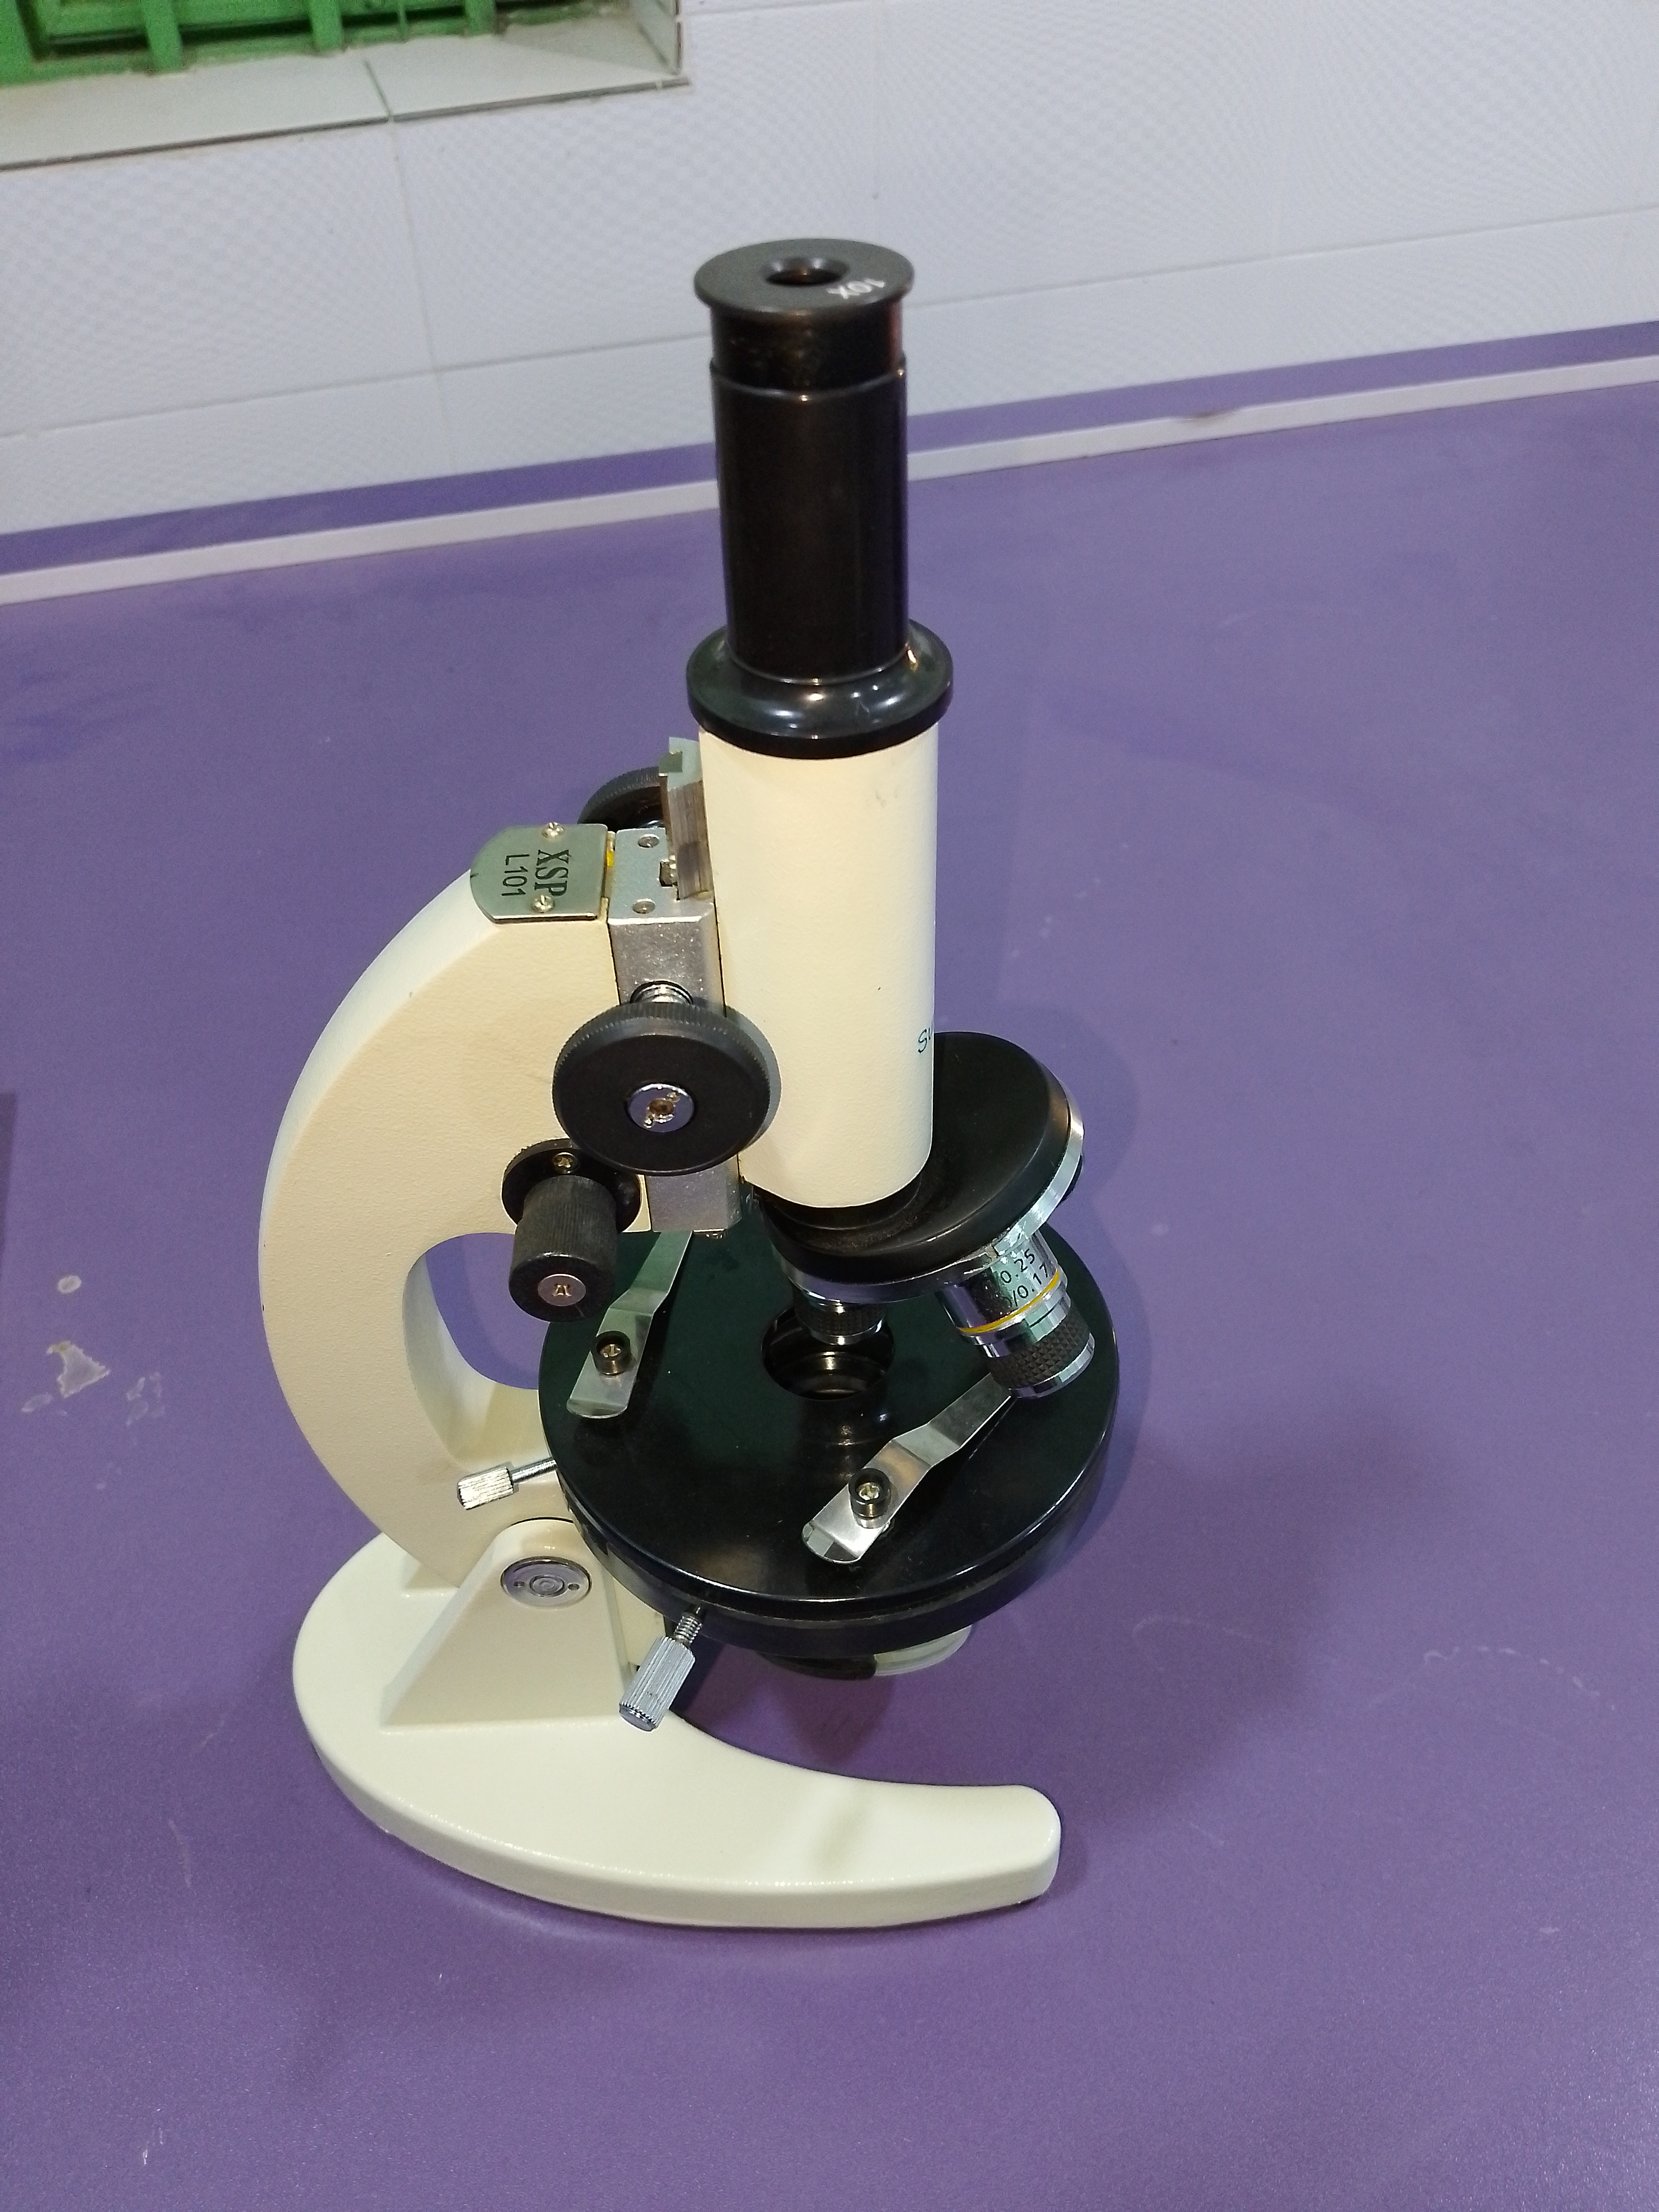
Microscope
Specialty: lab-equipment